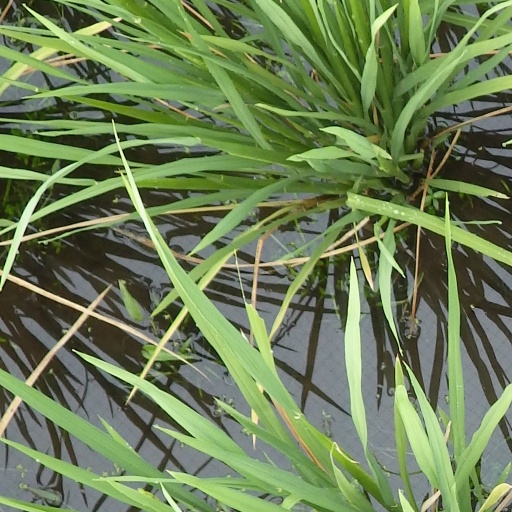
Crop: rice